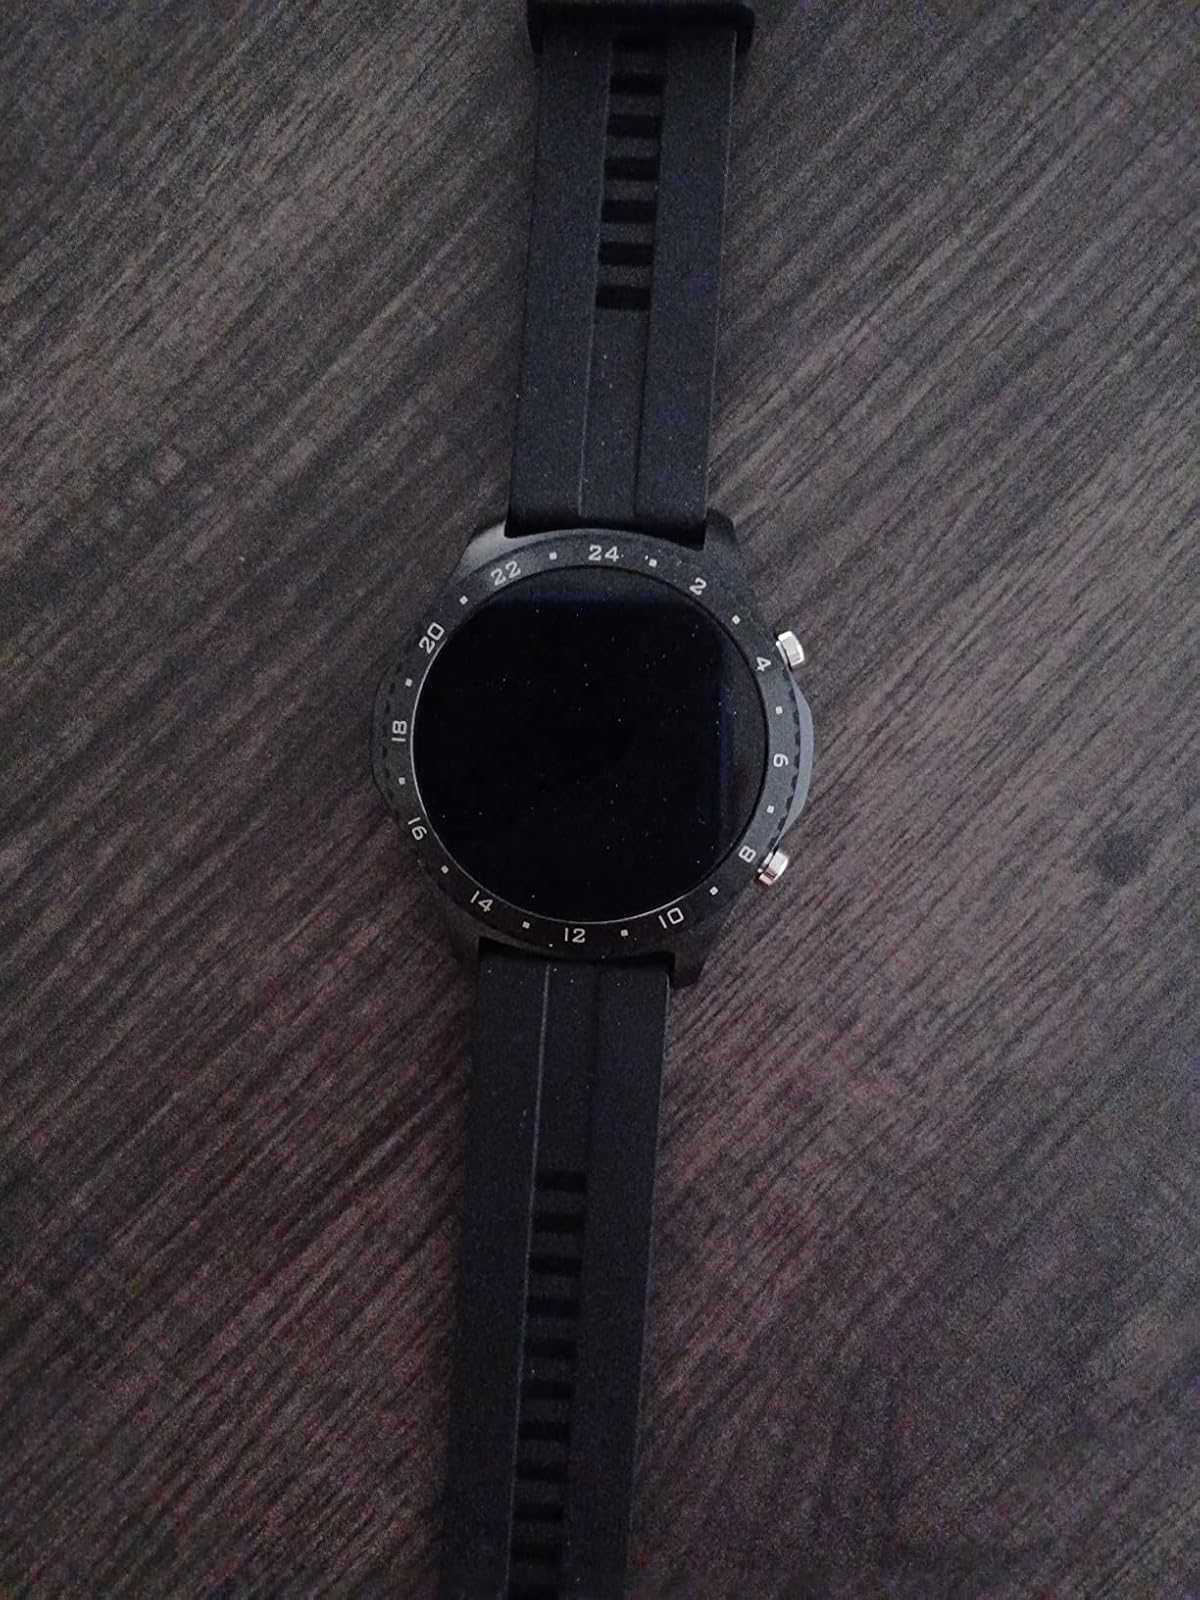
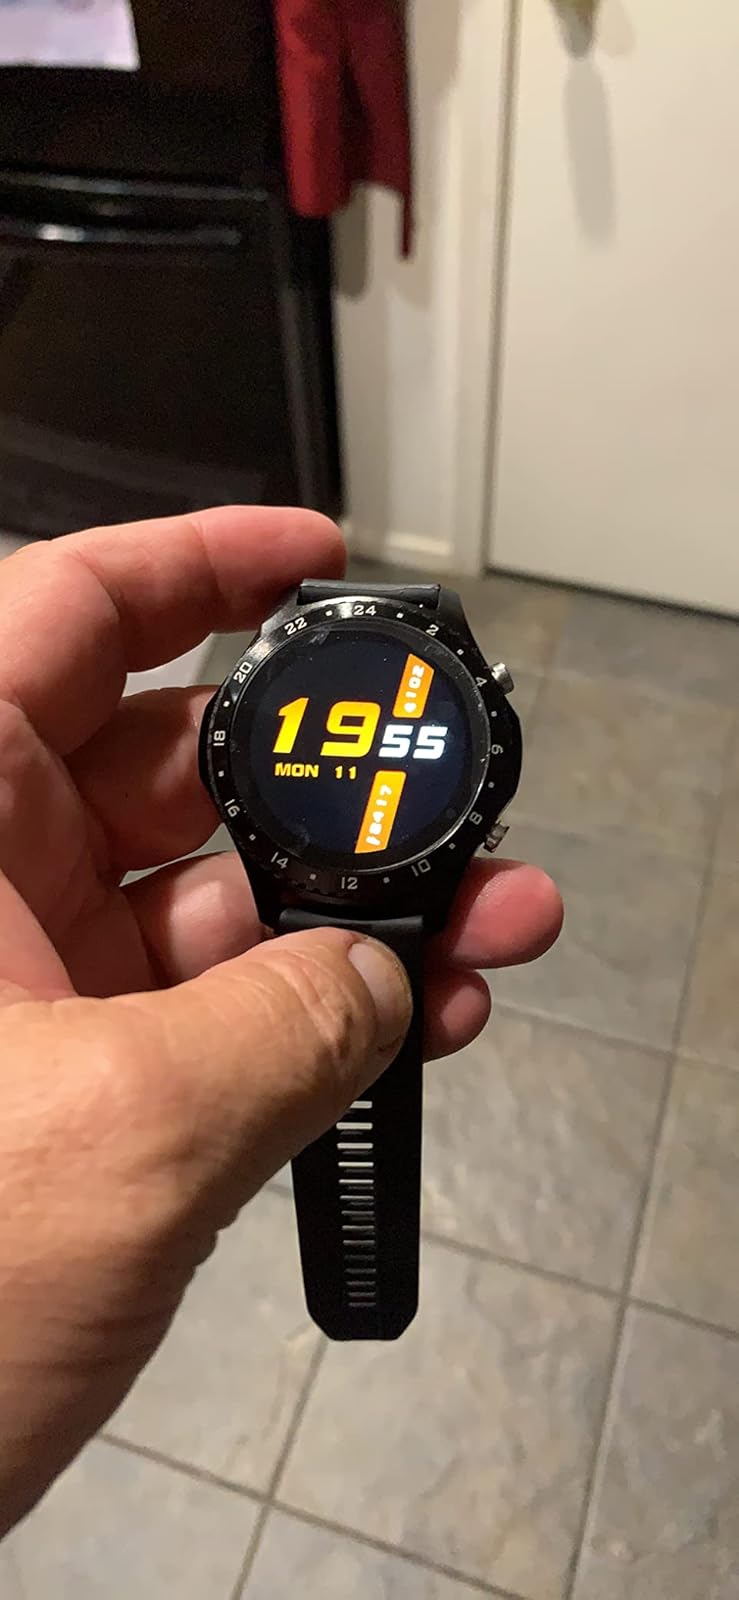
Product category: smartwatch
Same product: yes